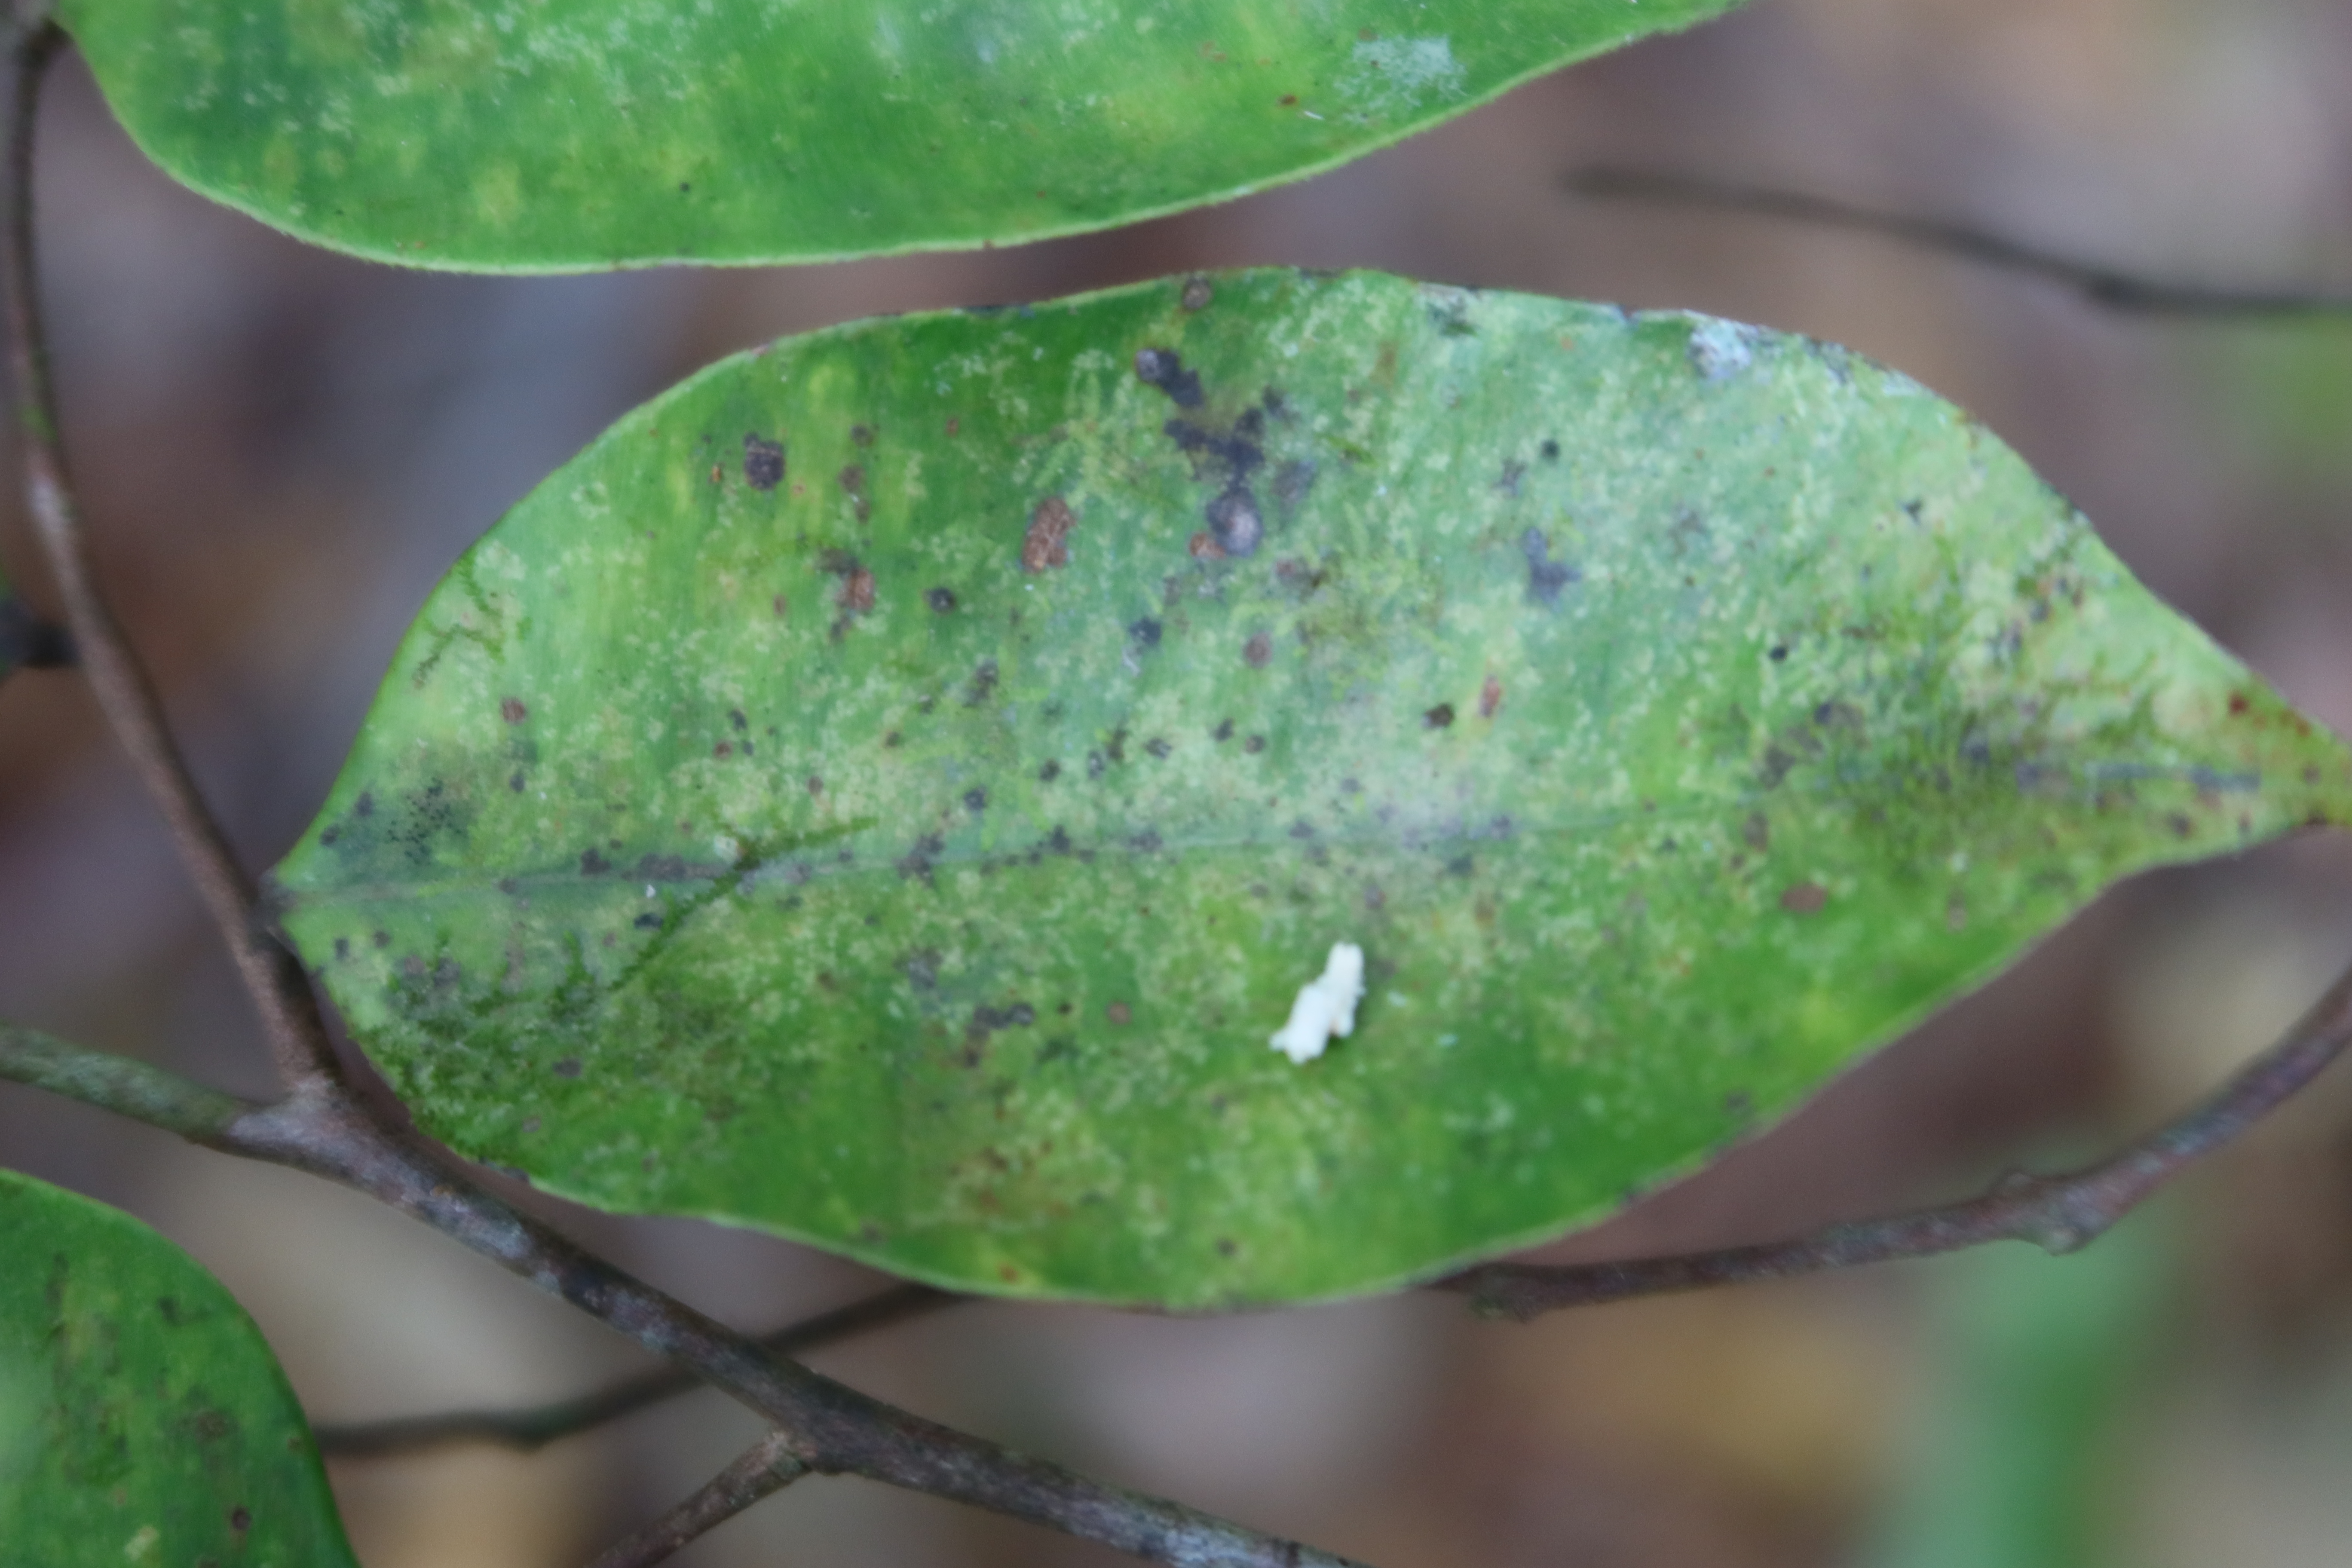
Label: Black spots